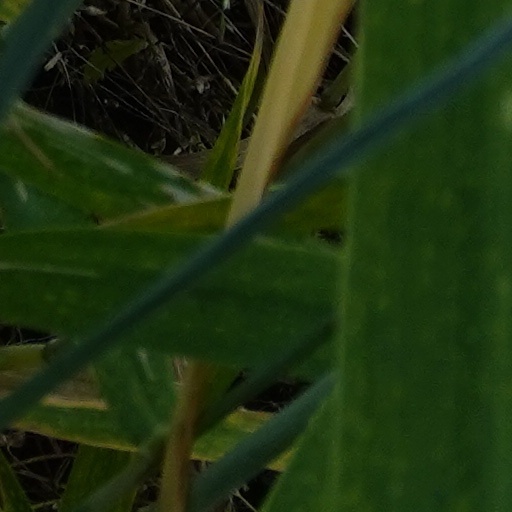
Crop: wheat